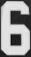
Number: 6